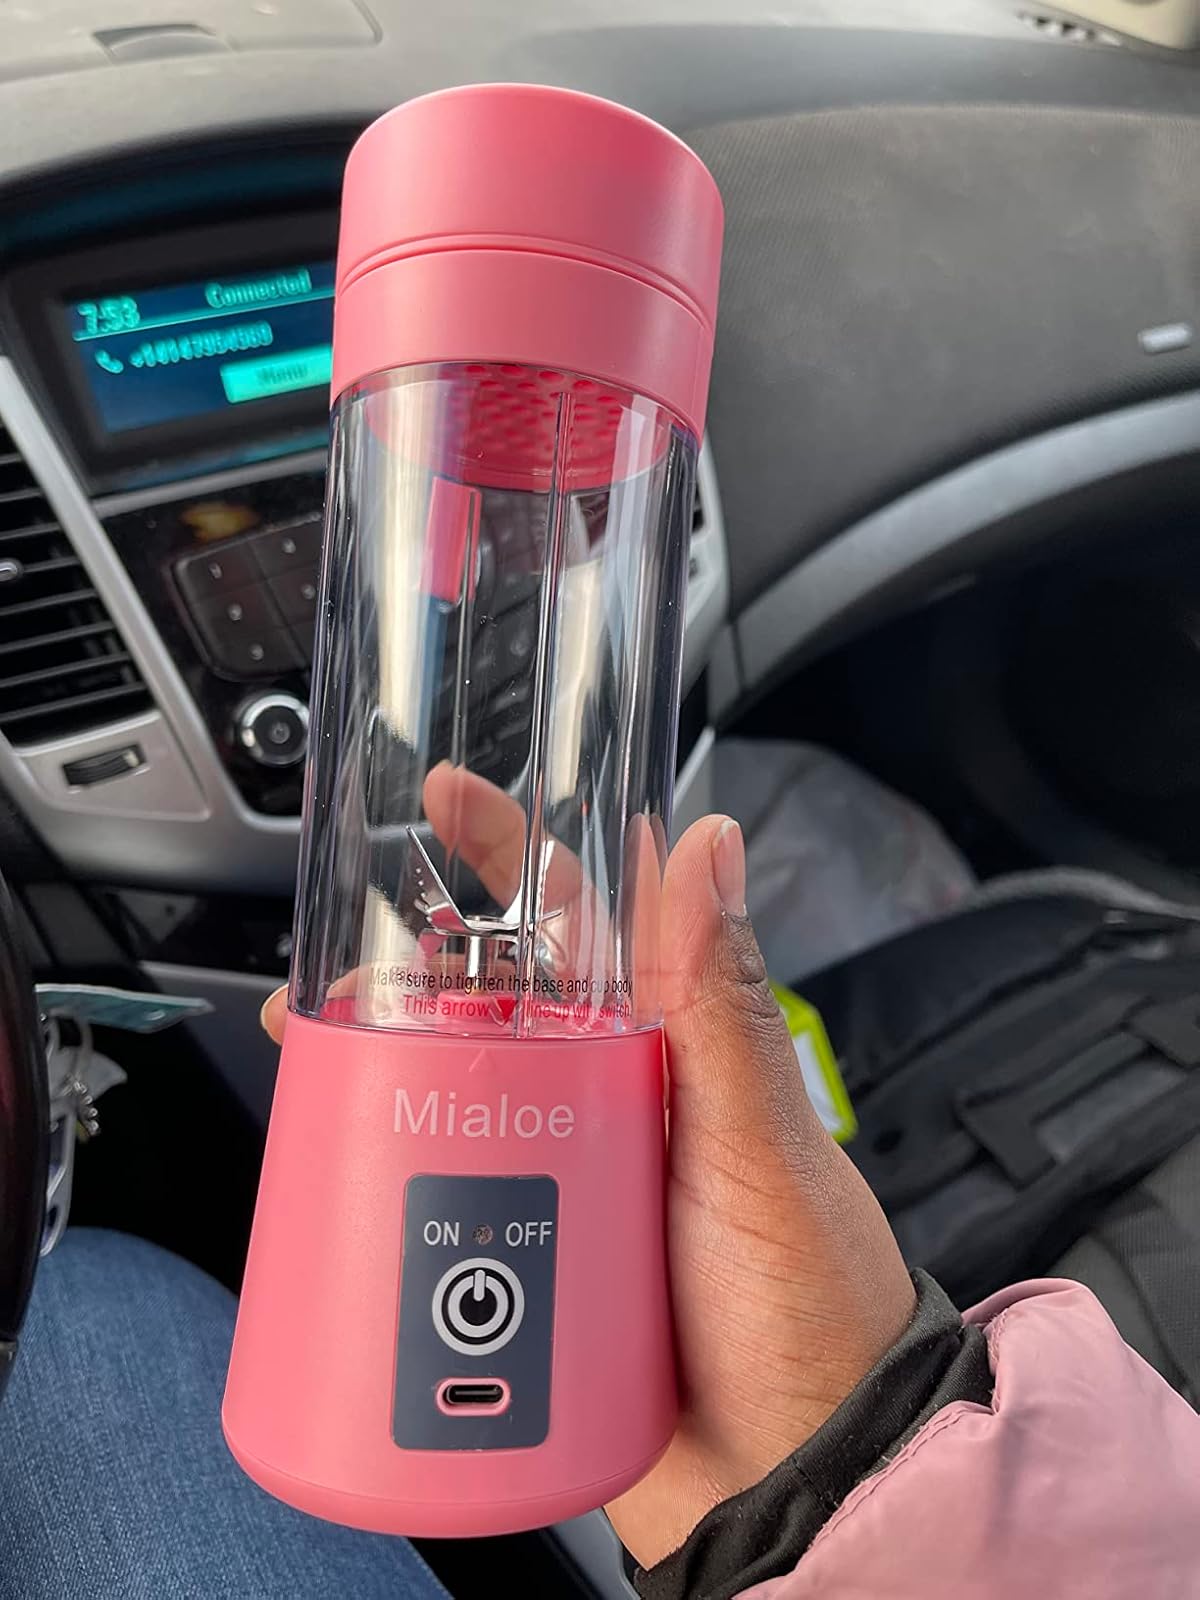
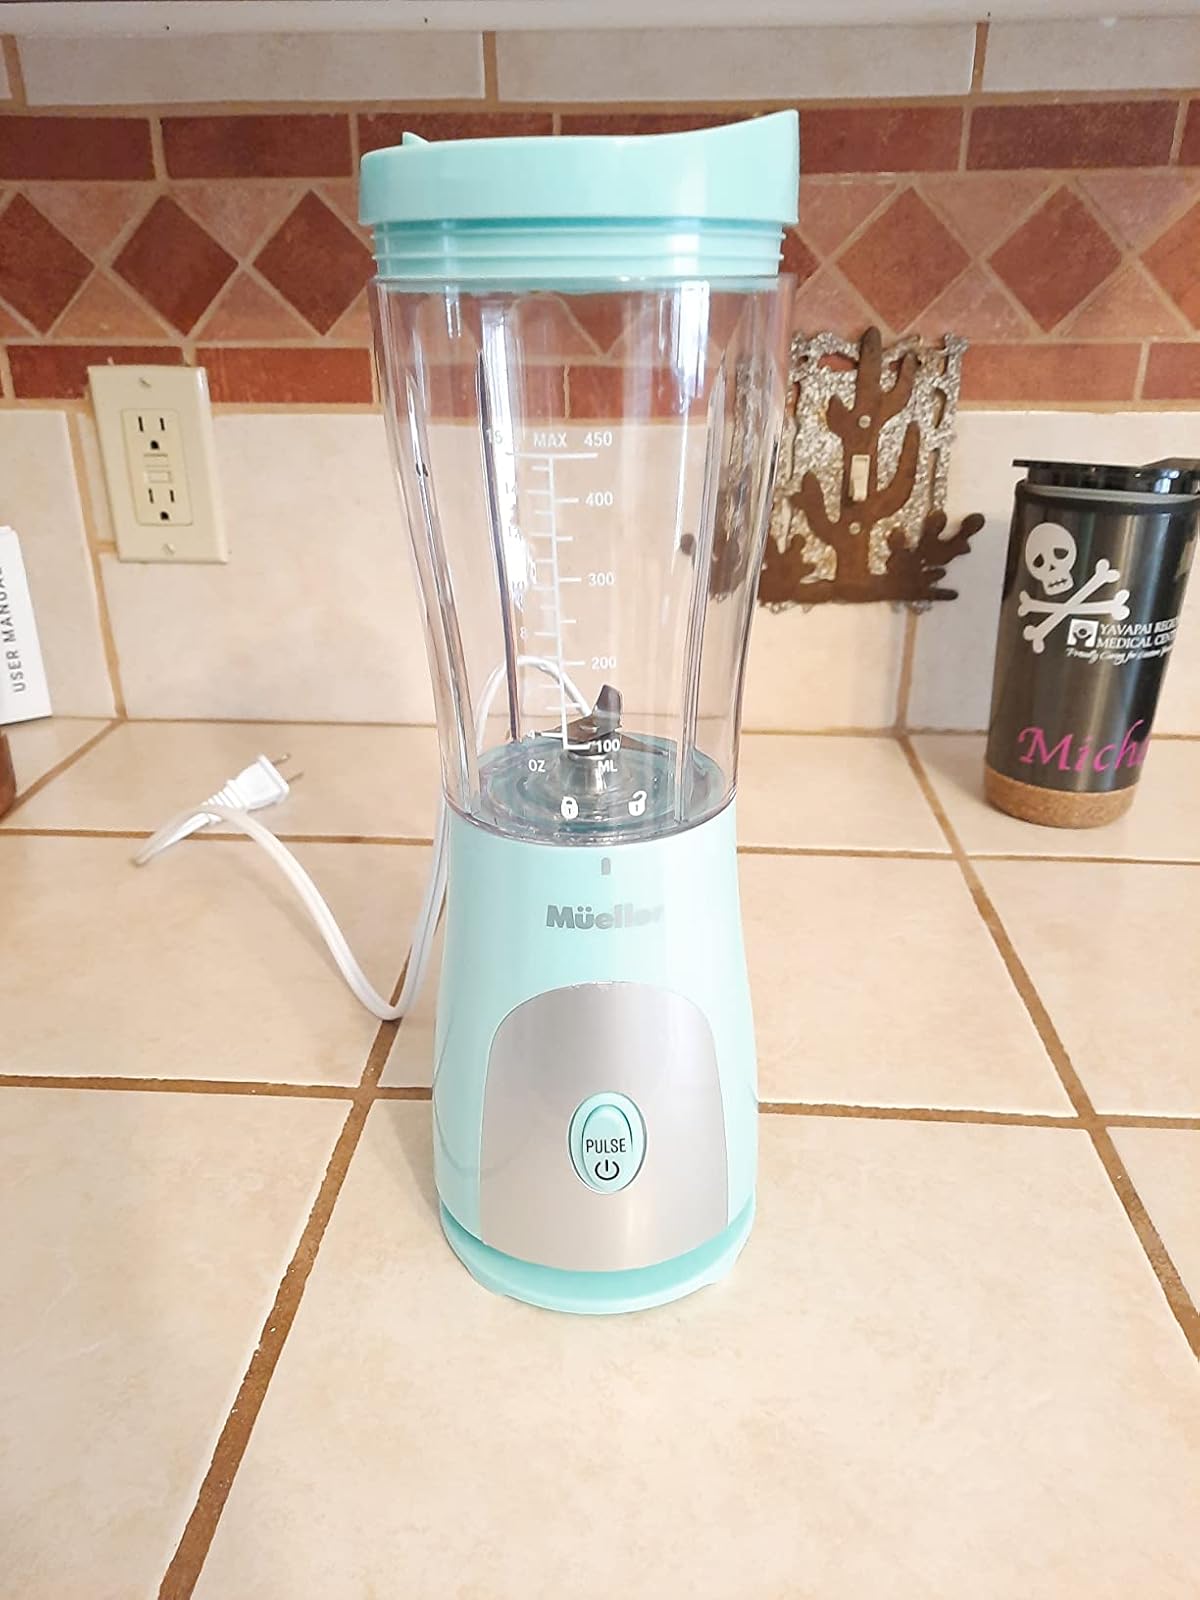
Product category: items_blender
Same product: no